Saint John, New Brunswick

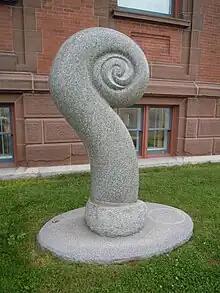
Fiddlehead sculpture at the Saint John Arts Centre in the city's uptown

Historically, as one of Canada's main ports, Saint John has been a centre for immigration from all over the world. The city was incorporated in the late 1700s after more than 3,300 Black Loyalist refugees came to Saint John along with more than 10,000 White refugees after the American Revolution. In the years between 1815 and 1867, when immigration of that era passed its peak, more than 150,000 immigrants from Ireland came to Saint John dramatically changing the city.